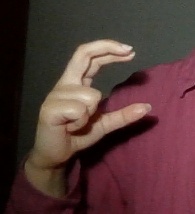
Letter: thal